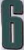
Number: 6